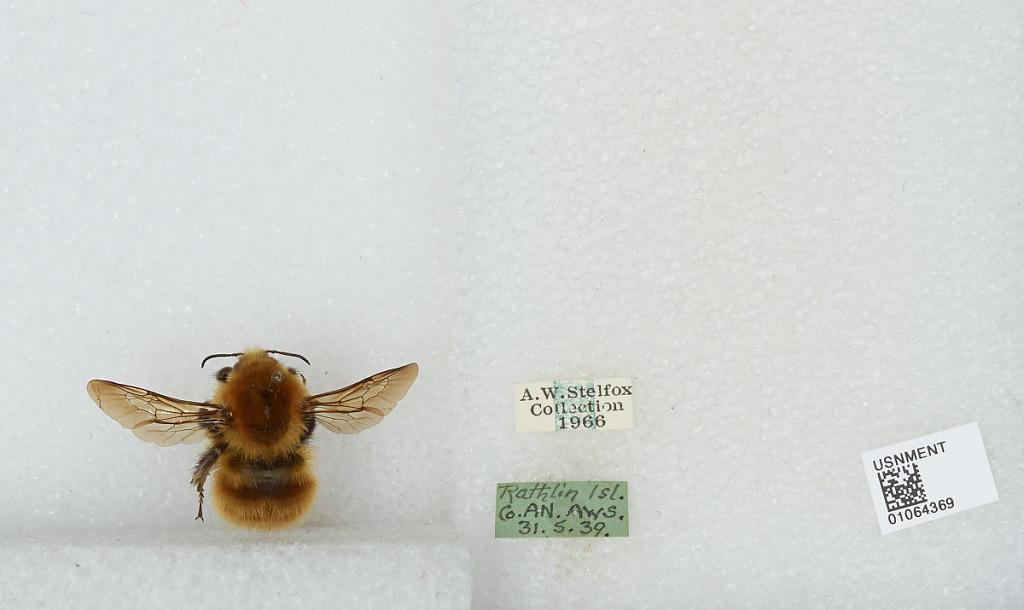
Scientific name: Bombus sp.
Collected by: A. Stelfox
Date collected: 1939-5-31
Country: United Kingdom
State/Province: Northern Ireland
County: Antrim
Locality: Rathlin Island
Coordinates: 55.2978, -6.2075